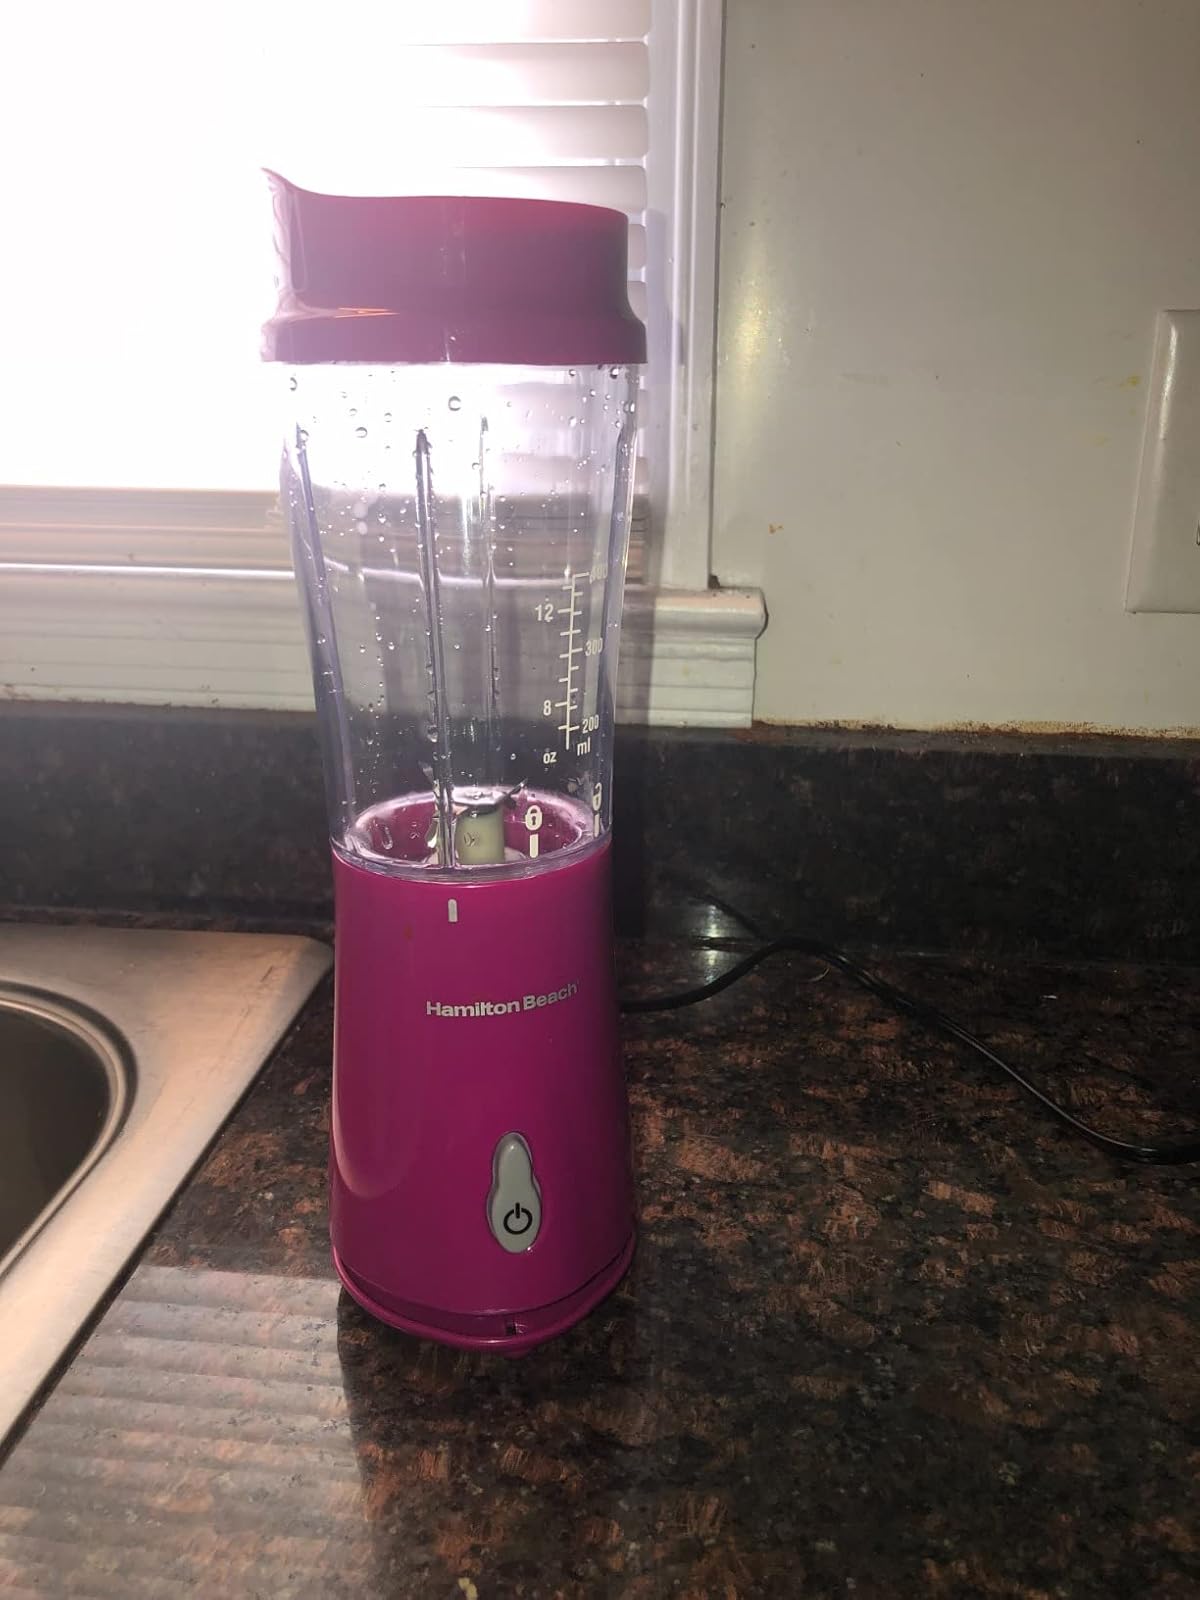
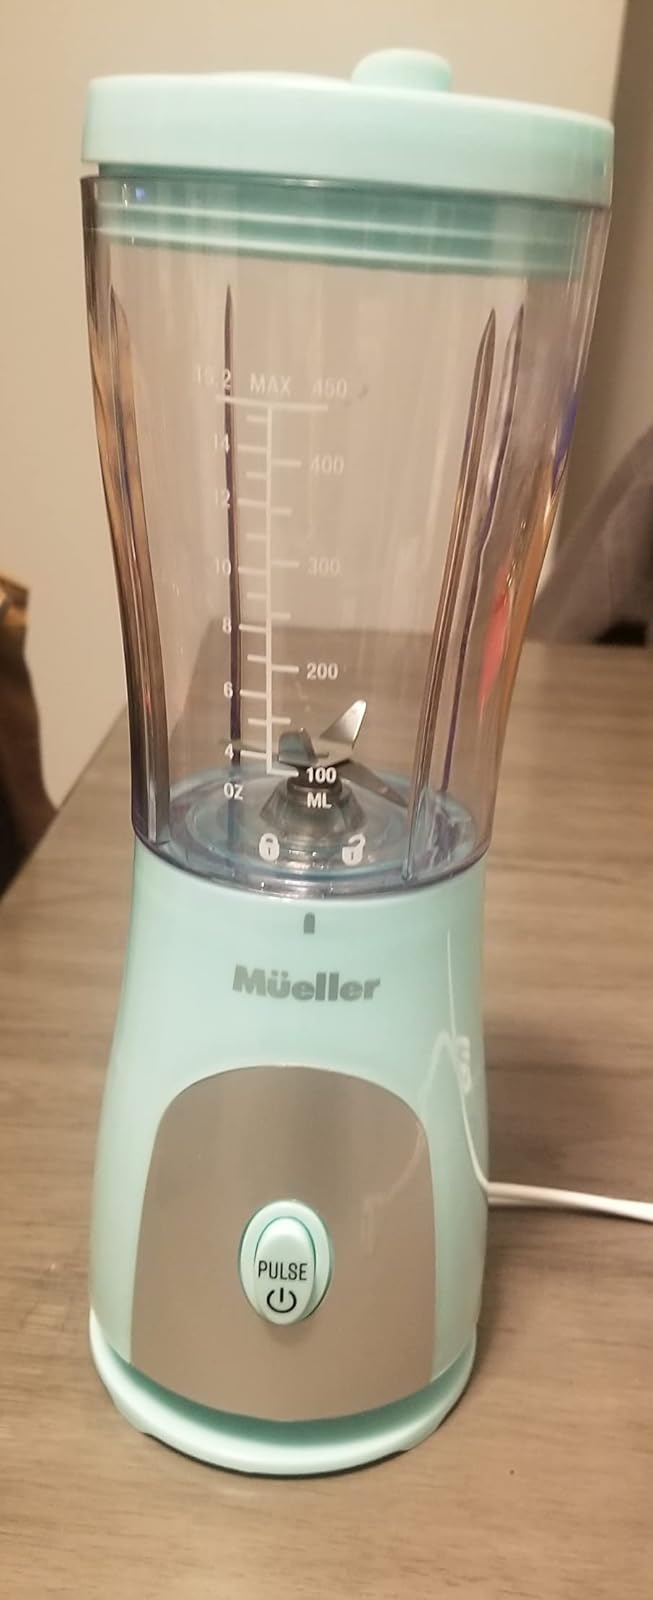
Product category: items_blender
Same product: no